MAPK phosphatase

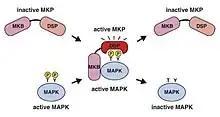
When activated MAPK binds to MKB this causes a conformational change of the DUSP region which activates MKP and activated MKP dephosphorylates MAPK thereby inactivating it.

MAPK phosphatases are only found in eukaryotes and negatively regulate MAP kinases to act as negative feedback. MKPs are also known as dual-specificity phosphatases (DUSPs) because they deactivate MAPK by dephosphorylating the Threonine and the Tyrosine residues residing in MAPKs activation site. MKPs have a catalytic region at their C-terminus and a regulatory region at their N-terminus. The position where the MAPK binds to MKP is found near the N-terminus of MKP. The binding is due to the electrostatic interactions of the positively charged residues on the MKP binding portion with the negatively charged residues on the MAPK binding site.